Lakeshore Light Opera

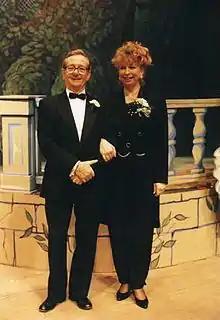
Leonard Langmead and Marian Siminski in 2005

All actors, understudies, backstage, ushers, front of house people and Board of Directors are all volunteers. The membership consists of a wide range of ages. Over the years, LLO has bestowed life-time membership on individuals who have made a lasting impact on the Society.